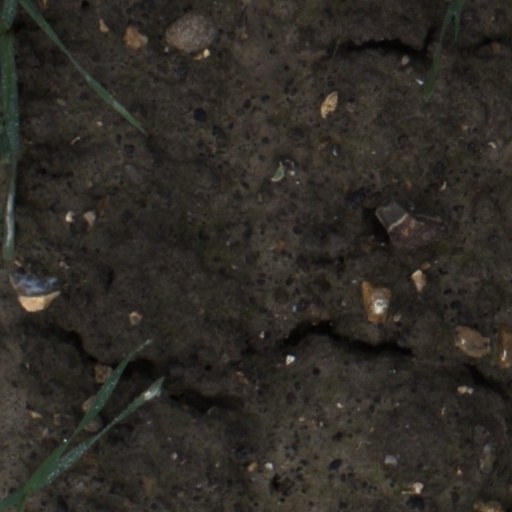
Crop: wheat